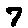
Label: 7